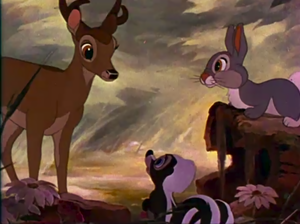
Capture d'écran de Bambi, Panpan and Fleur de la bande annonce cinéma du film Bambi. Réduction de bruit avec waifu2x.
Zootopie, ou Zootopia au Québec, est le 135ᵉ long-métrage d'animation et le 55ᵉ « Classique d'animation » des studios Disney réalisé par Byron Howard et Rich Moore. Entièrement réalisé en images de synthèse, le film est une comédie policière et un buddy movie sorti en salles en 2016. Il raconte l'histoire de l'optimiste et intrépide lapine Judy Hopps, lieutenant et nouvelle recrue de la police de Zootopie, ville exclusivement peuplée de mammifères anthropomorphes, où elle cherche à faire ses preuves en enquêtant sur la disparition d'une loutre avec l'aide du renard escroc Nick Wilde.